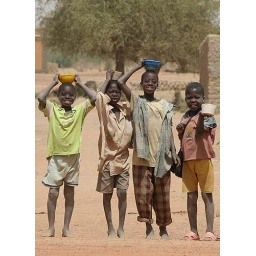
Boys in Boukouma, Burkina Faso, on their way home for lunch break from school, with their bowls of cuscus.